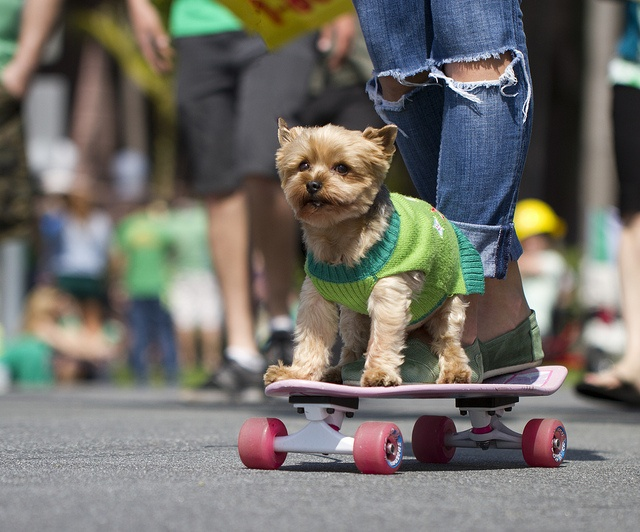
A small brown dog riding a skateboard with their owner.
A cute little dog is on a skateboard.
A little brown dog wearing a green sweater on a skateboard.
A brown dog in green sweater riding on a skateboard.
A tiny dog wearing a sweater riding on a skateboard with someone.